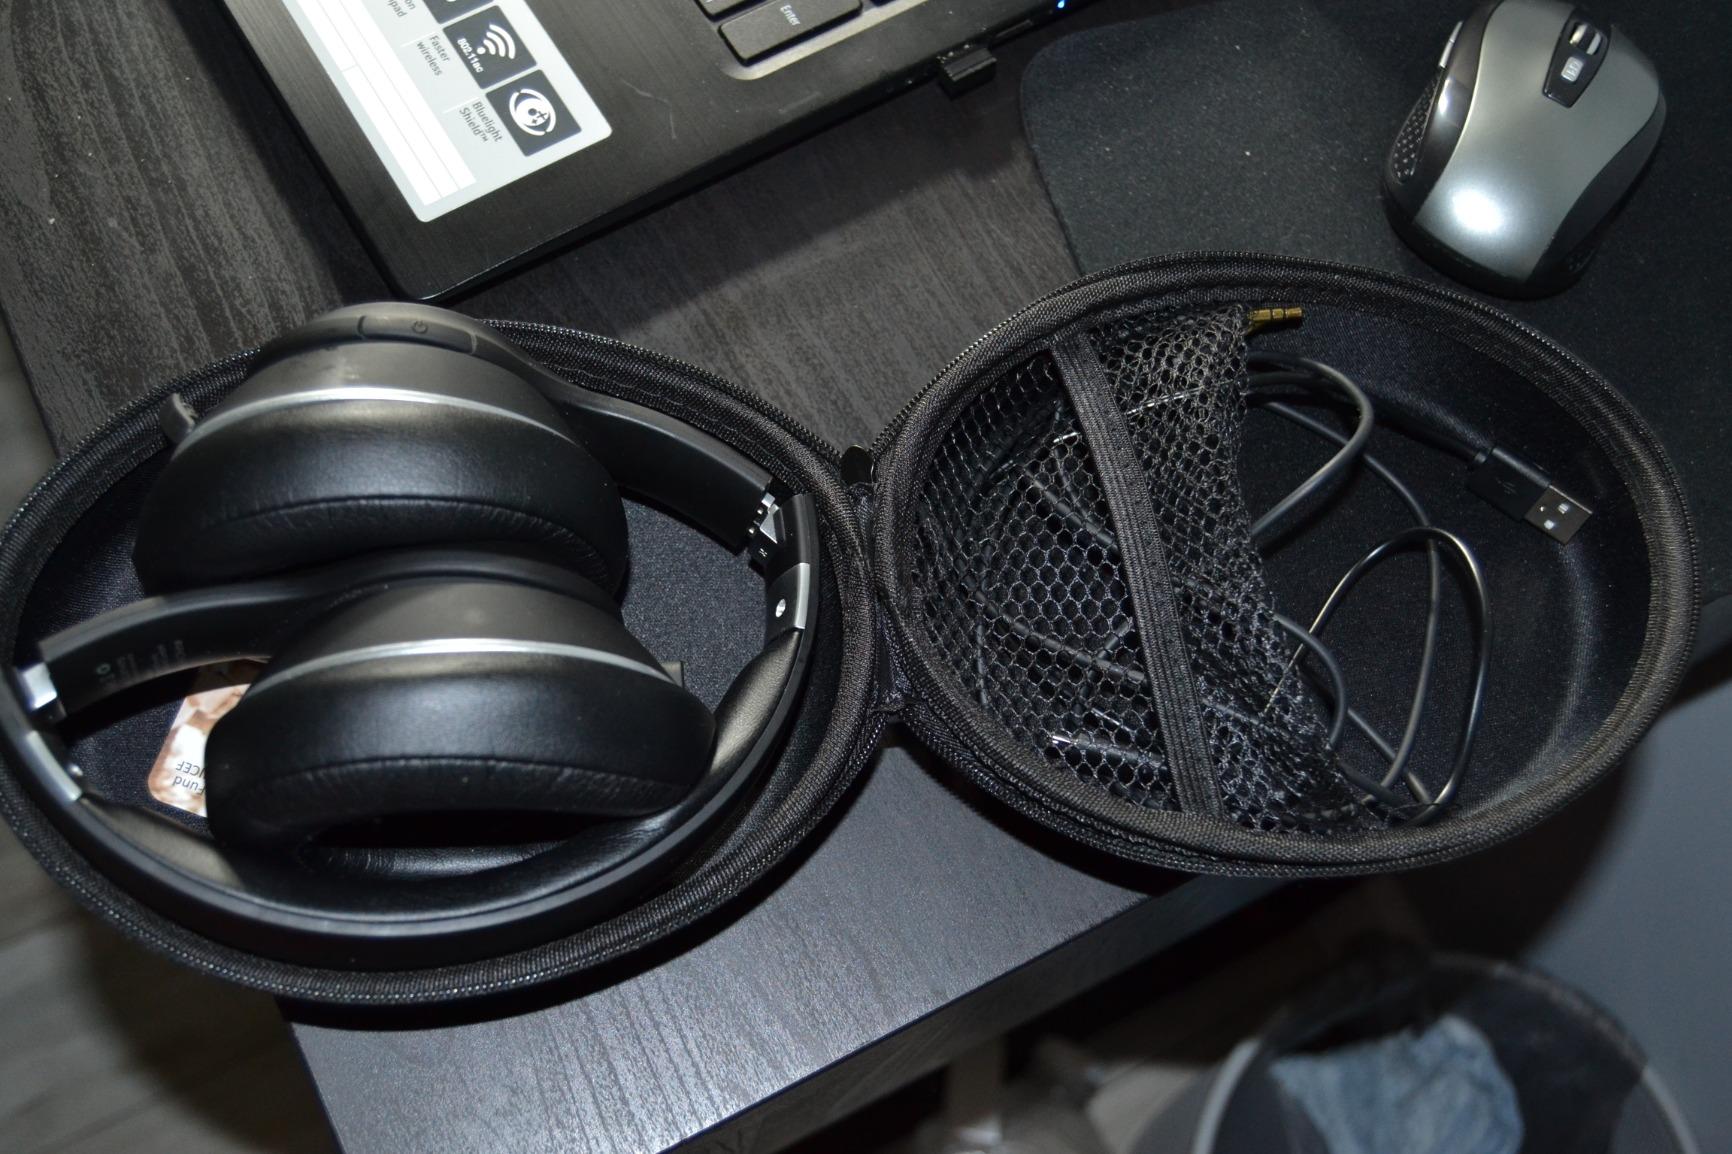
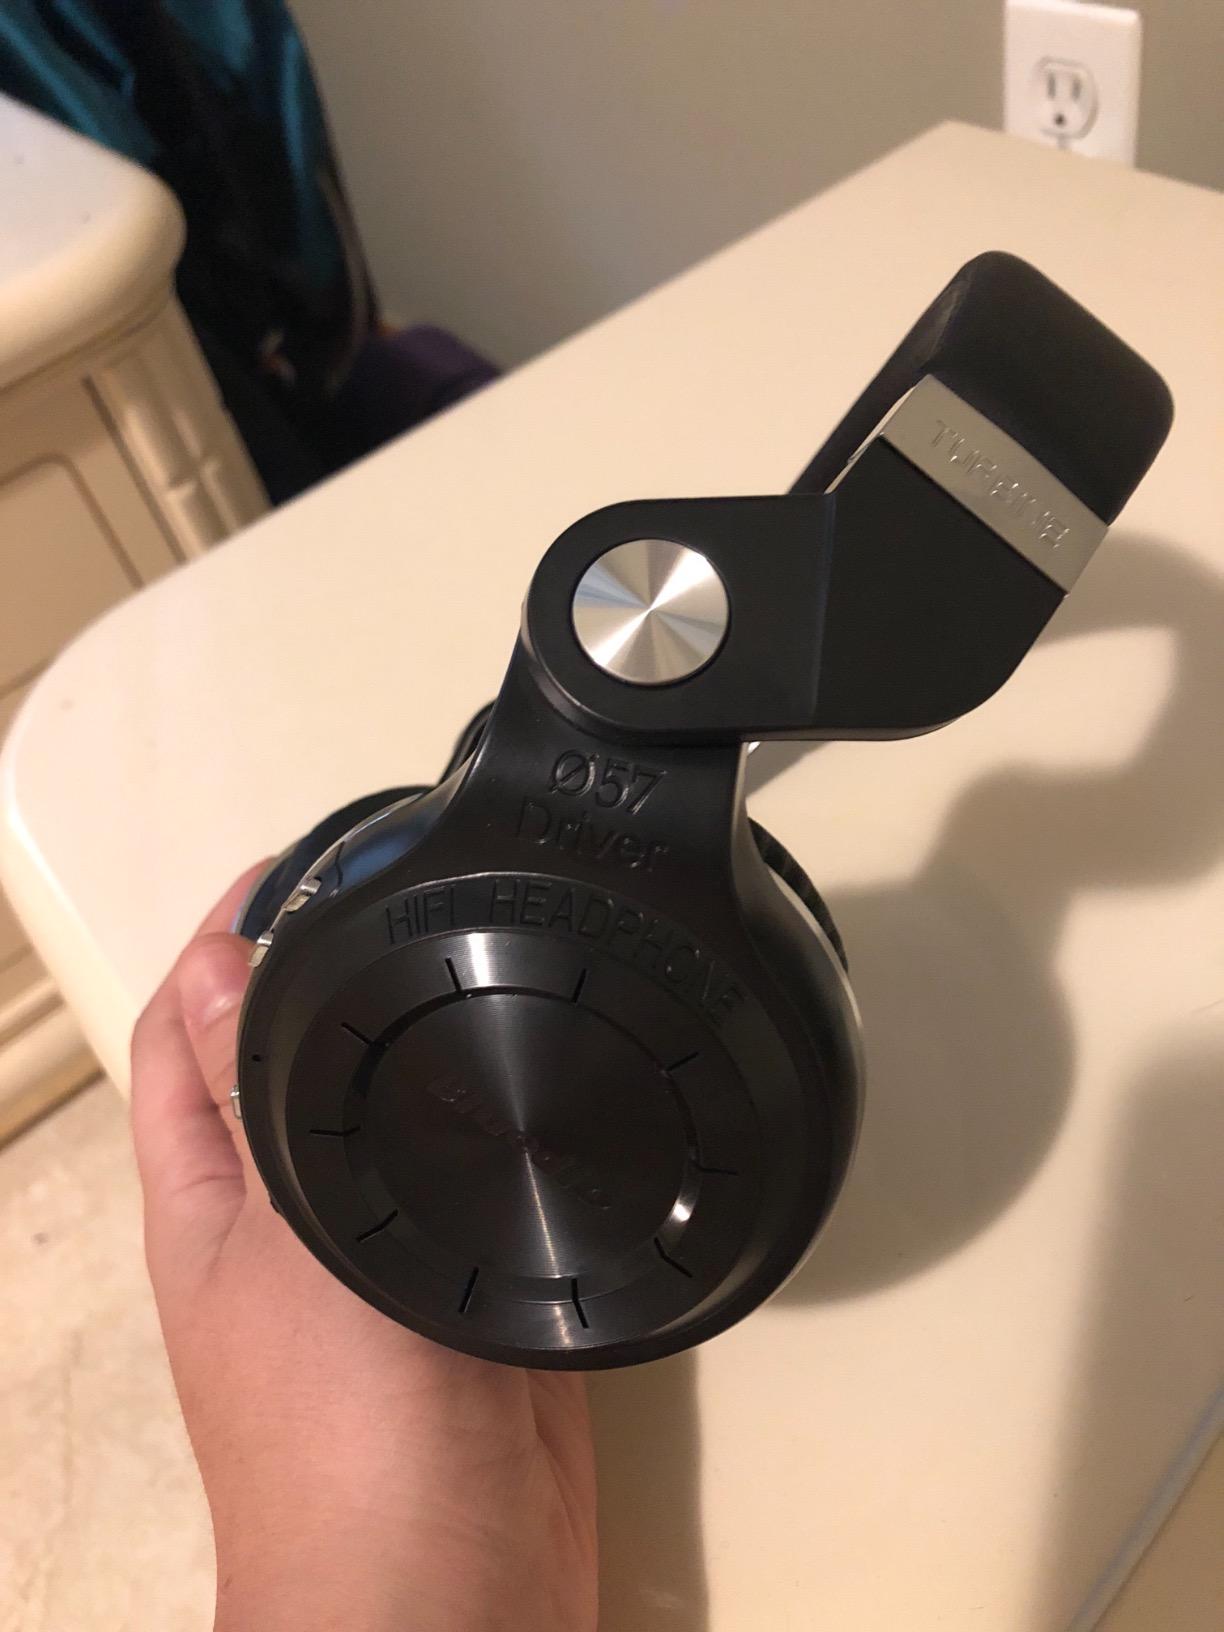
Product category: headphones
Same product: no